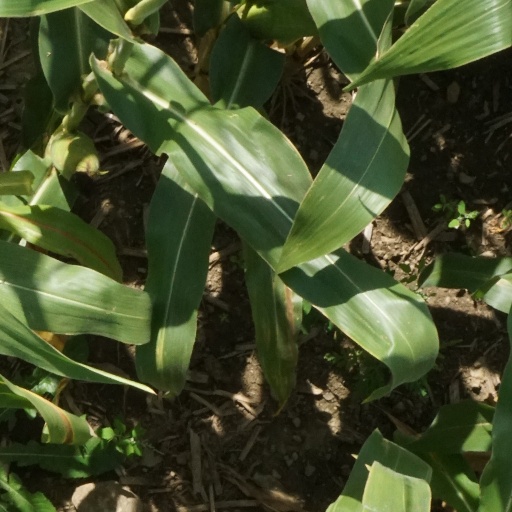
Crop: maize; corn